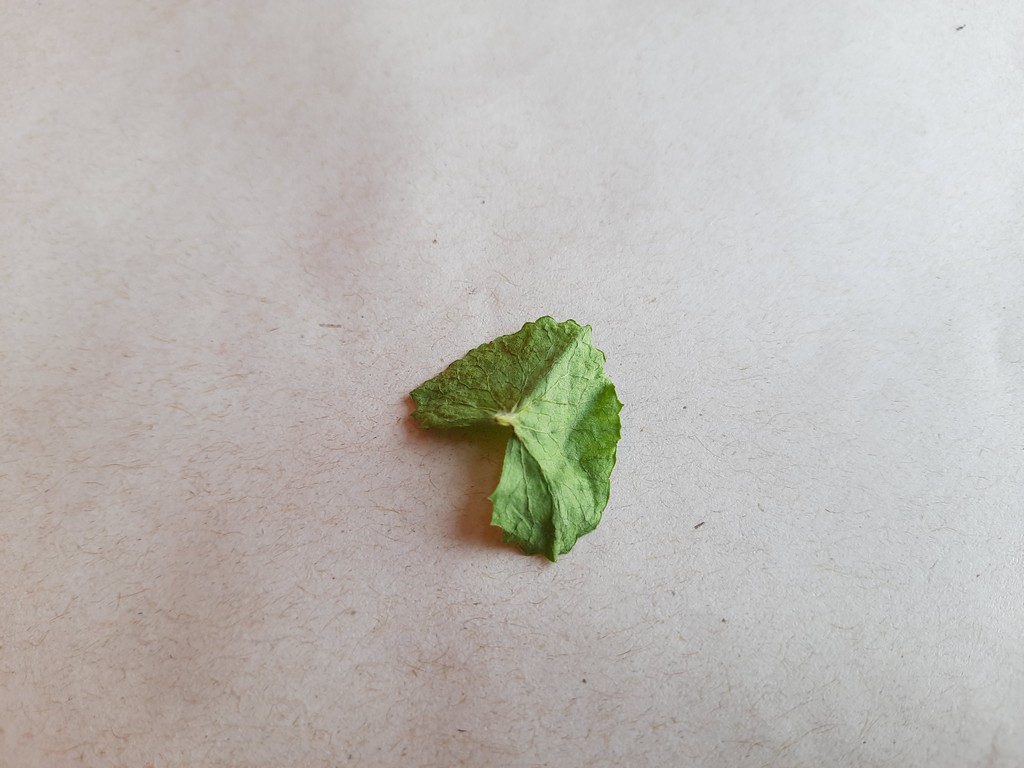
Label: Dried